Cioma Schönhaus

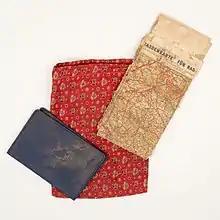
Objects used during Cioma Schönhaus’ escape: road map, document case, and the chest pouch in which they were kept, now in the collection of the Jewish Museum of Switzerland.

Samson "Cioma" Schönhaus (28 September 1922 in Berlin – 22 September 2015 in Biel-Benken) was a German graphic artist and writer who lived illegally as a Jew in hiding in Berlin during World War II. He forged hundreds of identity documents to help other Jews survive during this time. He worked closely with members of the Confessing Church, including Franz Kaufmann and Helene Jacobs. He ultimately escaped from Berlin to Switzerland by bicycle in 1943, where he remained until his death. For the escape, he used a military identity card that he had forged himself.